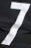
Number: 7